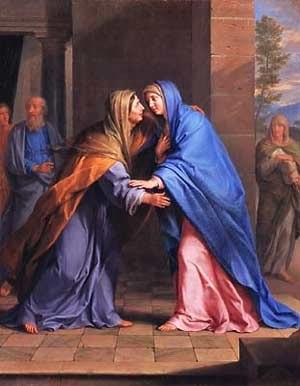
Élisabeth est, dans le Nouveau Testament, la mère du prophète Jean le Baptiste, le précurseur de Jésus — le Messie de la tradition chrétienne — et épouse de Zacharie. Elle est une parente de la Vierge Marie. Le terme est en général compris actuellement comme "cousine", il apparaît dans certaines traductions de l'évangile de Luc.